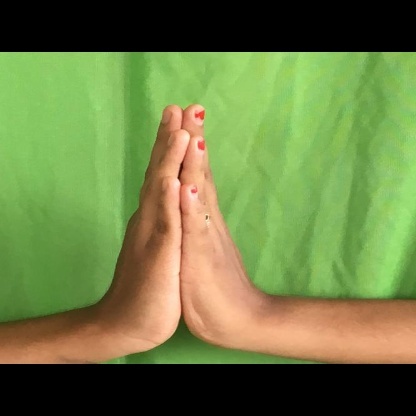
Mudra: Anjali